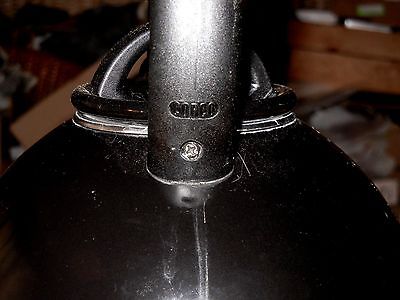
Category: kettle